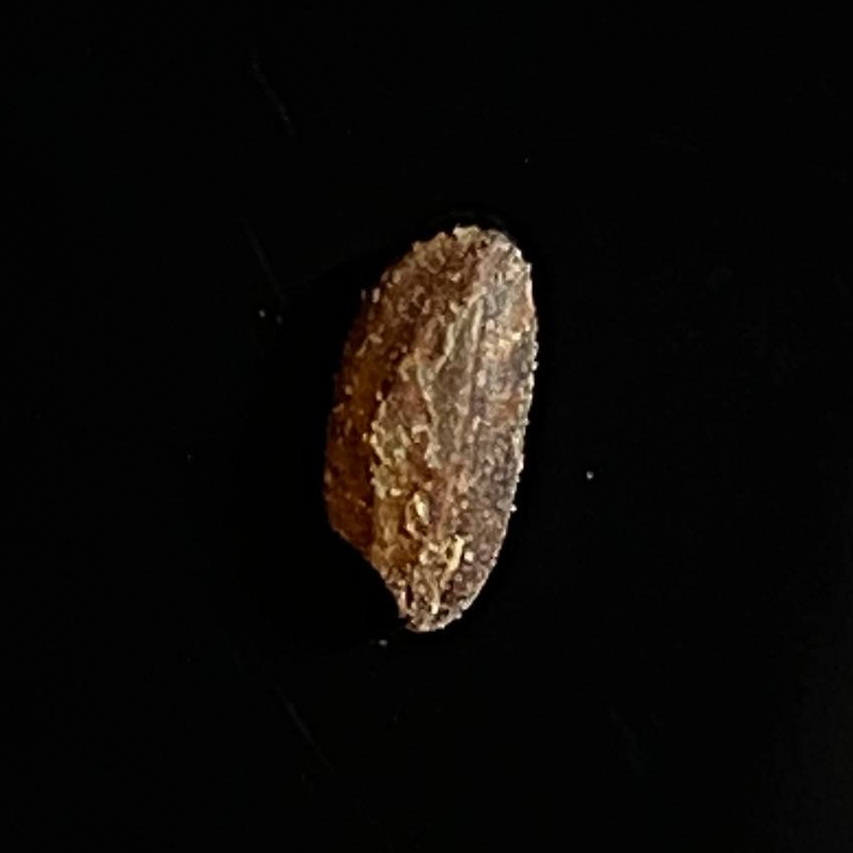
Rice variety: Lal_Aush